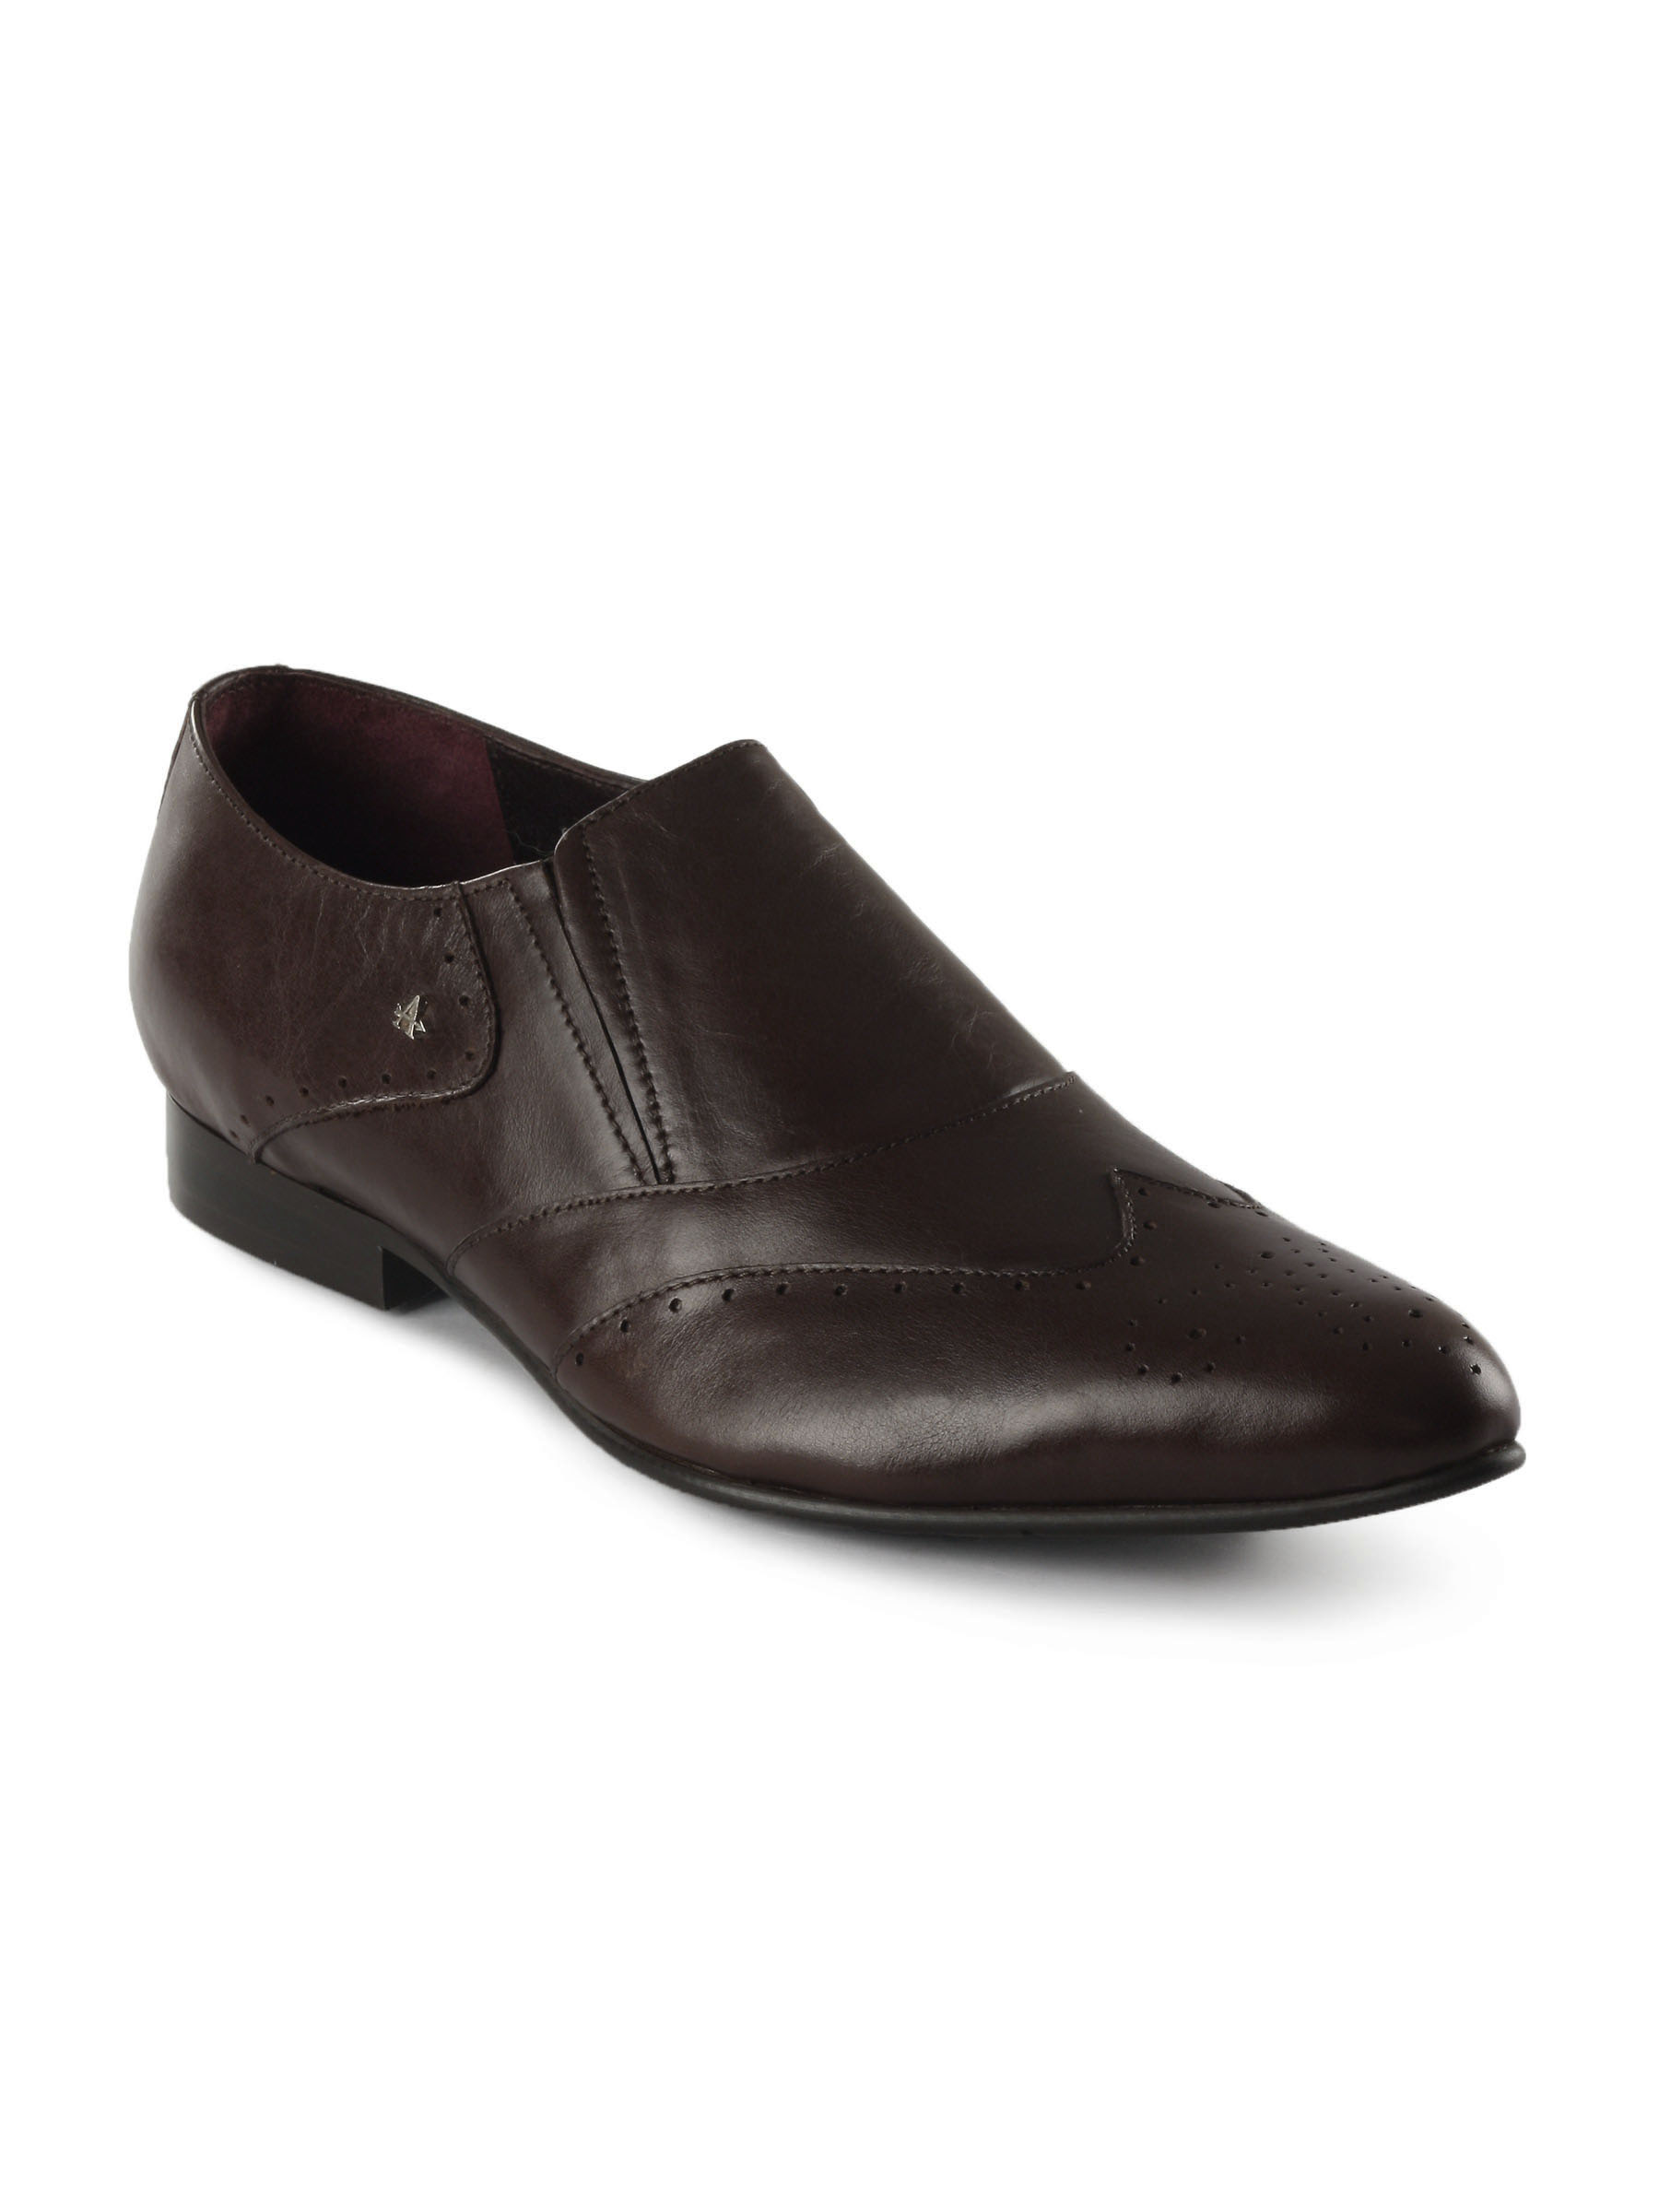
Arrow Men Formal Brown Shoe
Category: Footwear / Shoes / Formal Shoes
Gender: Men
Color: Brown
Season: Fall 2011
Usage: Formal